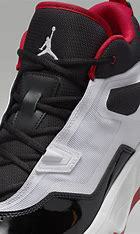
Brand: Jordan
Model: Stay Loyal 3